Monroe Township, Middlesex County, New Jersey

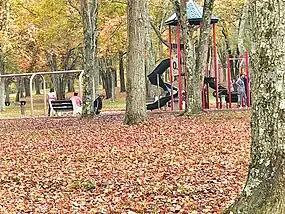
Playground with families at Thompson Park

The 2010 United States census counted 39,132 people, 16,497 households, and 10,872 families in the township. The population density was . There were 18,002 housing units at an average density of . The racial makeup was 81.55% (31,913) White, 3.92% (1,533) Black or African American, 0.08% (33) Native American, 12.60% (4,930) Asian, 0.01% (4) Pacific Islander, 0.62% (244) from other races, and 1.21% (475) from two or more races. Hispanic or Latino of any race were 4.28% (1,673) of the population.